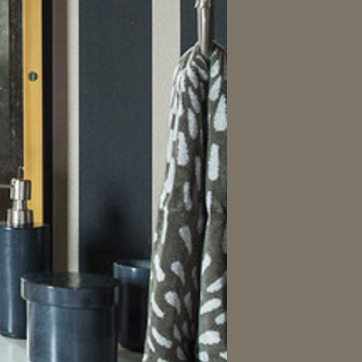
Material: fabric